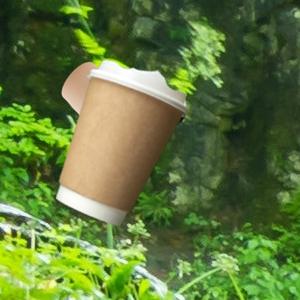
Label: cups